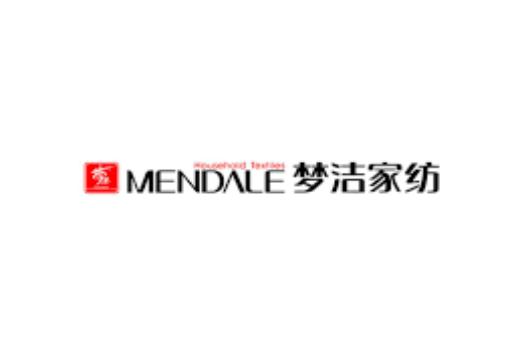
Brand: meng jie-2
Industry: Necessities